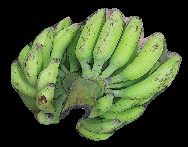
Variety: elakki-bale
Grade: grade3